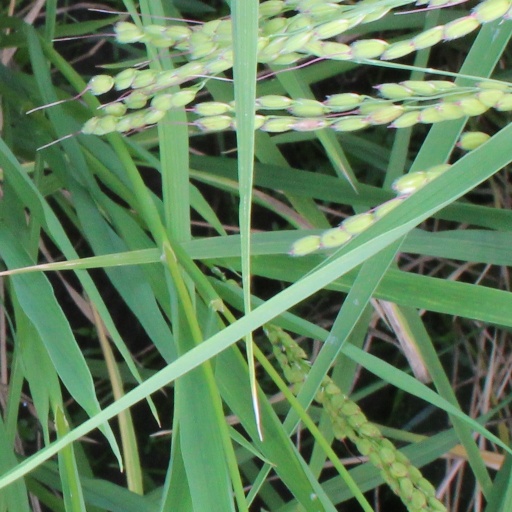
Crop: rice